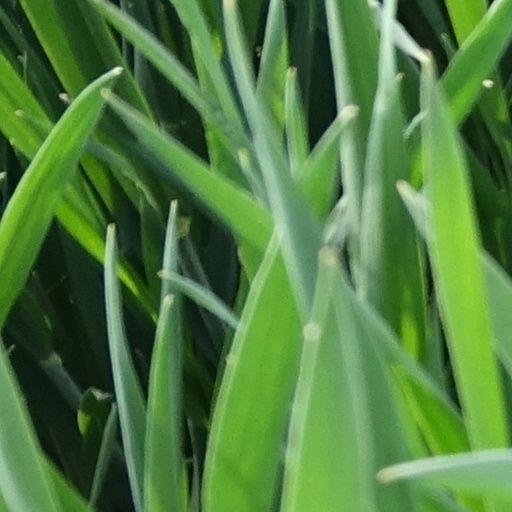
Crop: wheat